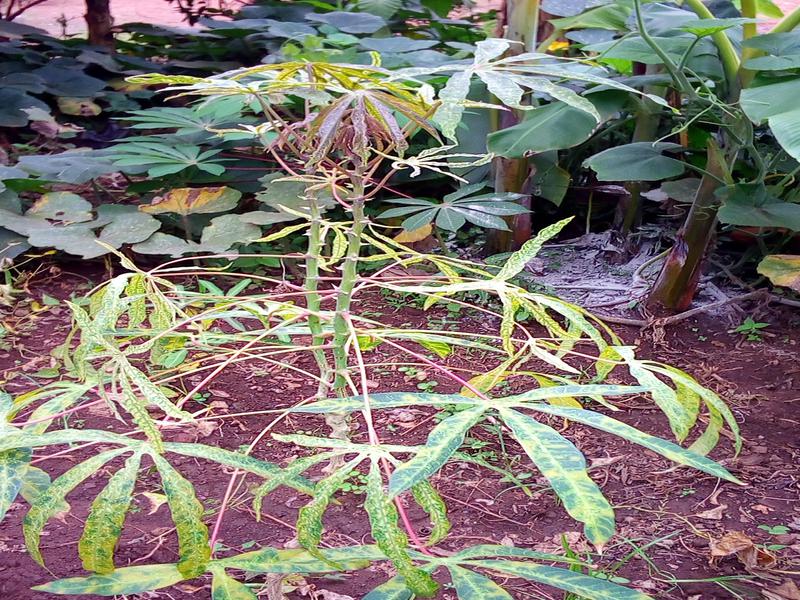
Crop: cassava
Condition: brown_streak_disease